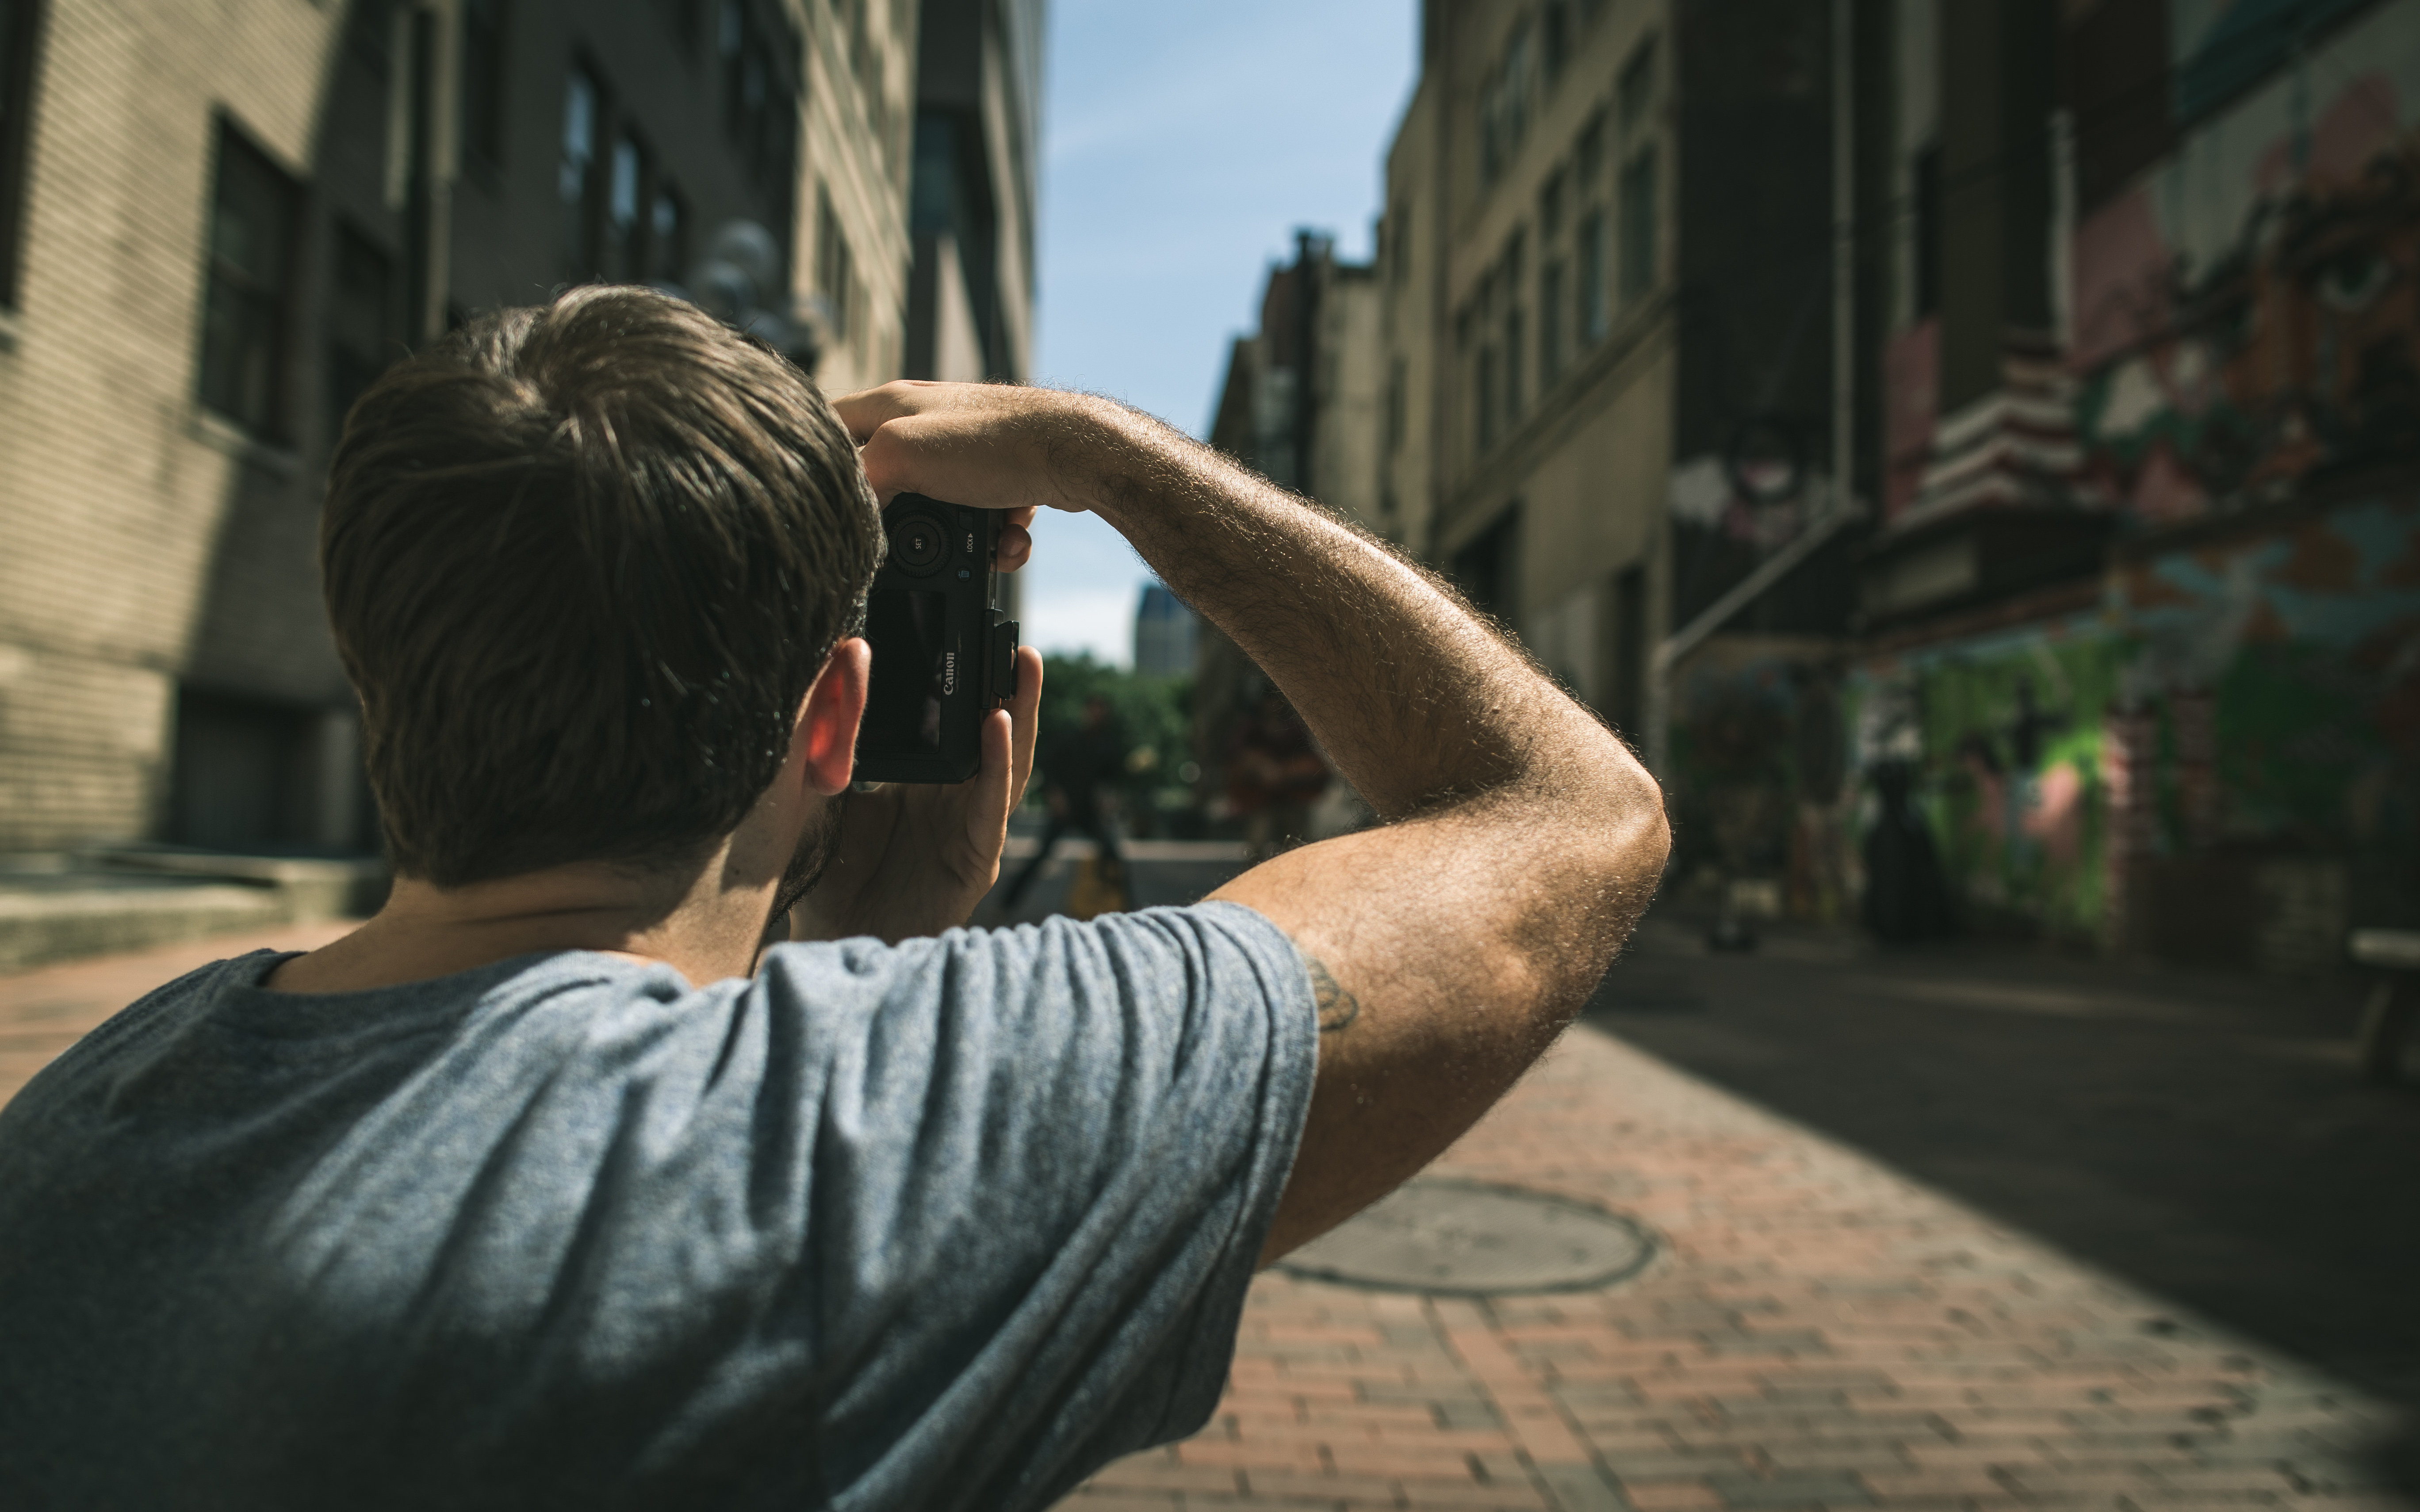
man, person, street, photography, photographer, spring, color, canon, photograph, emotion, interaction